Piedras Blancas Light Station

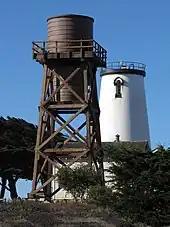
In 2013, a replica 50 foot water tower was completed to hold public safety communications equipment.

Access to the site is by guided tours. The tour lasts two hours and includes the historic lighthouse and support buildings, wildlife viewing, and spectacular scenery along an easy half-mile interpretive trail.